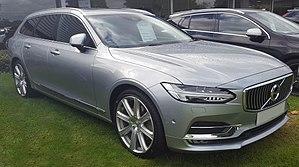
La Volvo V90 est un break du constructeur automobile suédois Volvo lancé en 1996. Il s'agissait d'une évolution de la Volvo 960, la dernière propulsion du constructeur suédois. En 1998, elle est remplacée par la V70, remplacée en 2016 par une deuxième génération de V90.